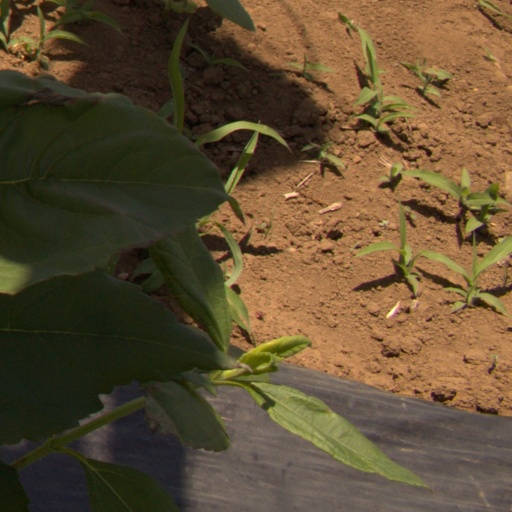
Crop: Jerusalem artichoke